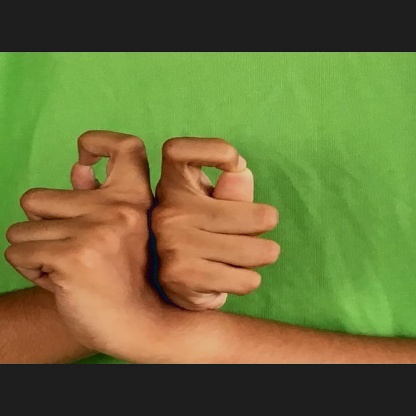
Mudra: Berunda